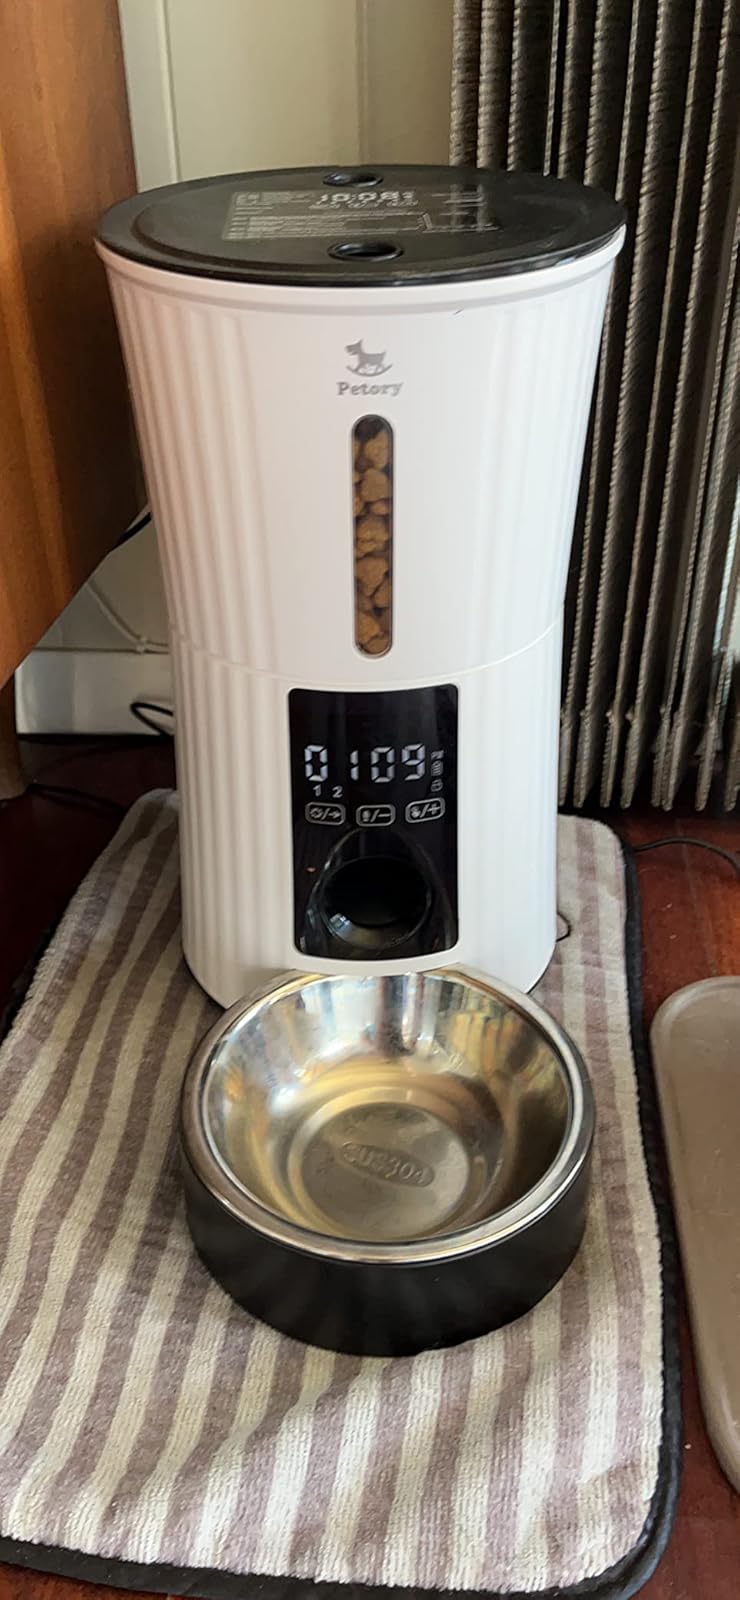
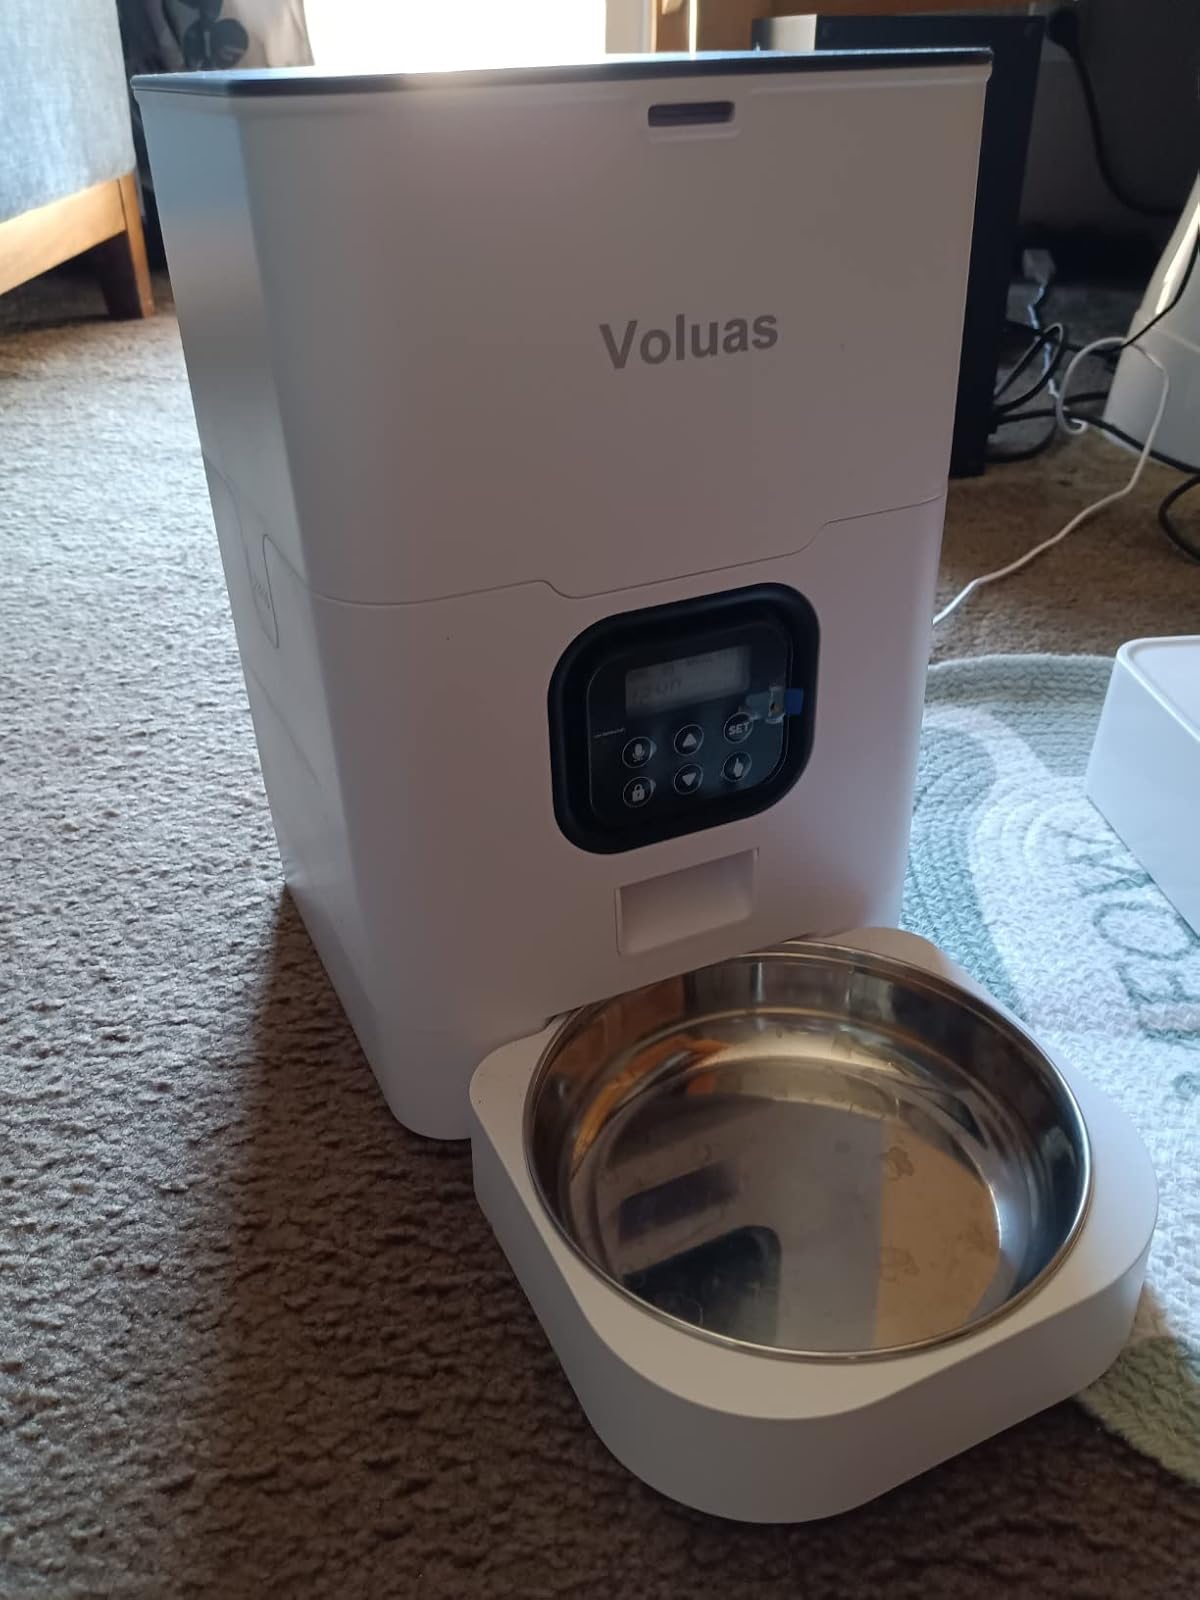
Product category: items_feeder
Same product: no